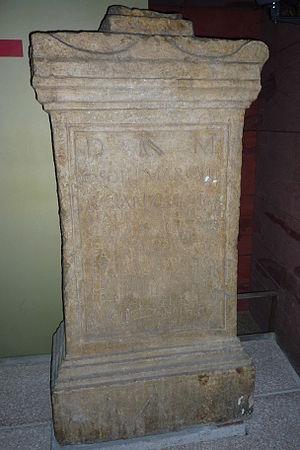
Cippe funéraire de Caius Sollius Marculus, librarius (comptable) du 40eme des Gaules, IIe siècle, Musée de l'ancien évêché - Grenoble. Il s'agit de l'épitaphe de Marculus, mort à 26 ans. L'inscription fut réalisée par son père, ses soeurs et sa femme, elle porte la formule funéraire ""sub ascia dedicav(erunt)"". Référence de l'inscription
Cularo est le nom gaulois de la ville de Grenoble. Sa première référence officielle écrite remonte au 6 juin 43 av. J.-C., mais de nombreuses traces archéologiques laissent penser que le site était habité bien avant, puisqu'installé sur une route menant à Rome. Ses habitants font partie du peuple des Allobroges dont la ville constitue une frontière avec les territoires des peuples des Vertamocores et des Tricores.
Le quarantième des Gaules fut un impôt imposé par Rome à toutes les marchandises franchissant certaines frontières de la Gaule, dont les Alpes, dans un sens ou dans l'autre. La valeur de l'impôt perçu correspondait à 2,5 % de la valeur du bien.